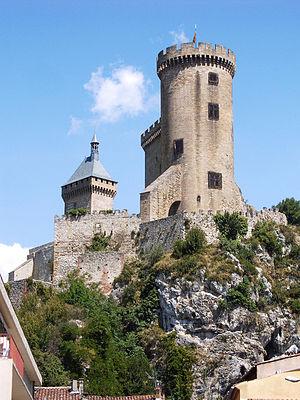
Château de Foix.
Foix est une commune française, ancienne capitale du comté de Foix, aujourd'hui préfecture du département de l'Ariège située en région Occitanie. Au recensement de 2014, la ville comptabilisait 9 721 habitants, ce qui en fait une des plus petites préfectures de France. Elle est moins peuplée que Pamiers, qui est l'une des deux sous-préfectures.
Le château de Foix est un ancien château du XIIᵉ siècle, dont l'origine semble remonter au Xᵉ siècle, remanié à plusieurs reprises et très restauré au XIXᵉ siècle, qui se dresse sur la commune de Foix dans le département de l'Ariège en région Occitanie.